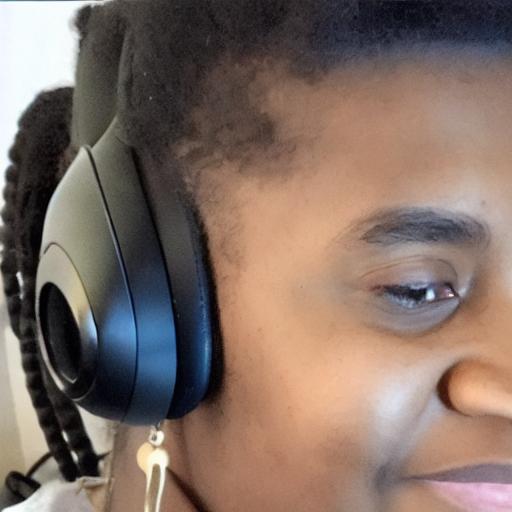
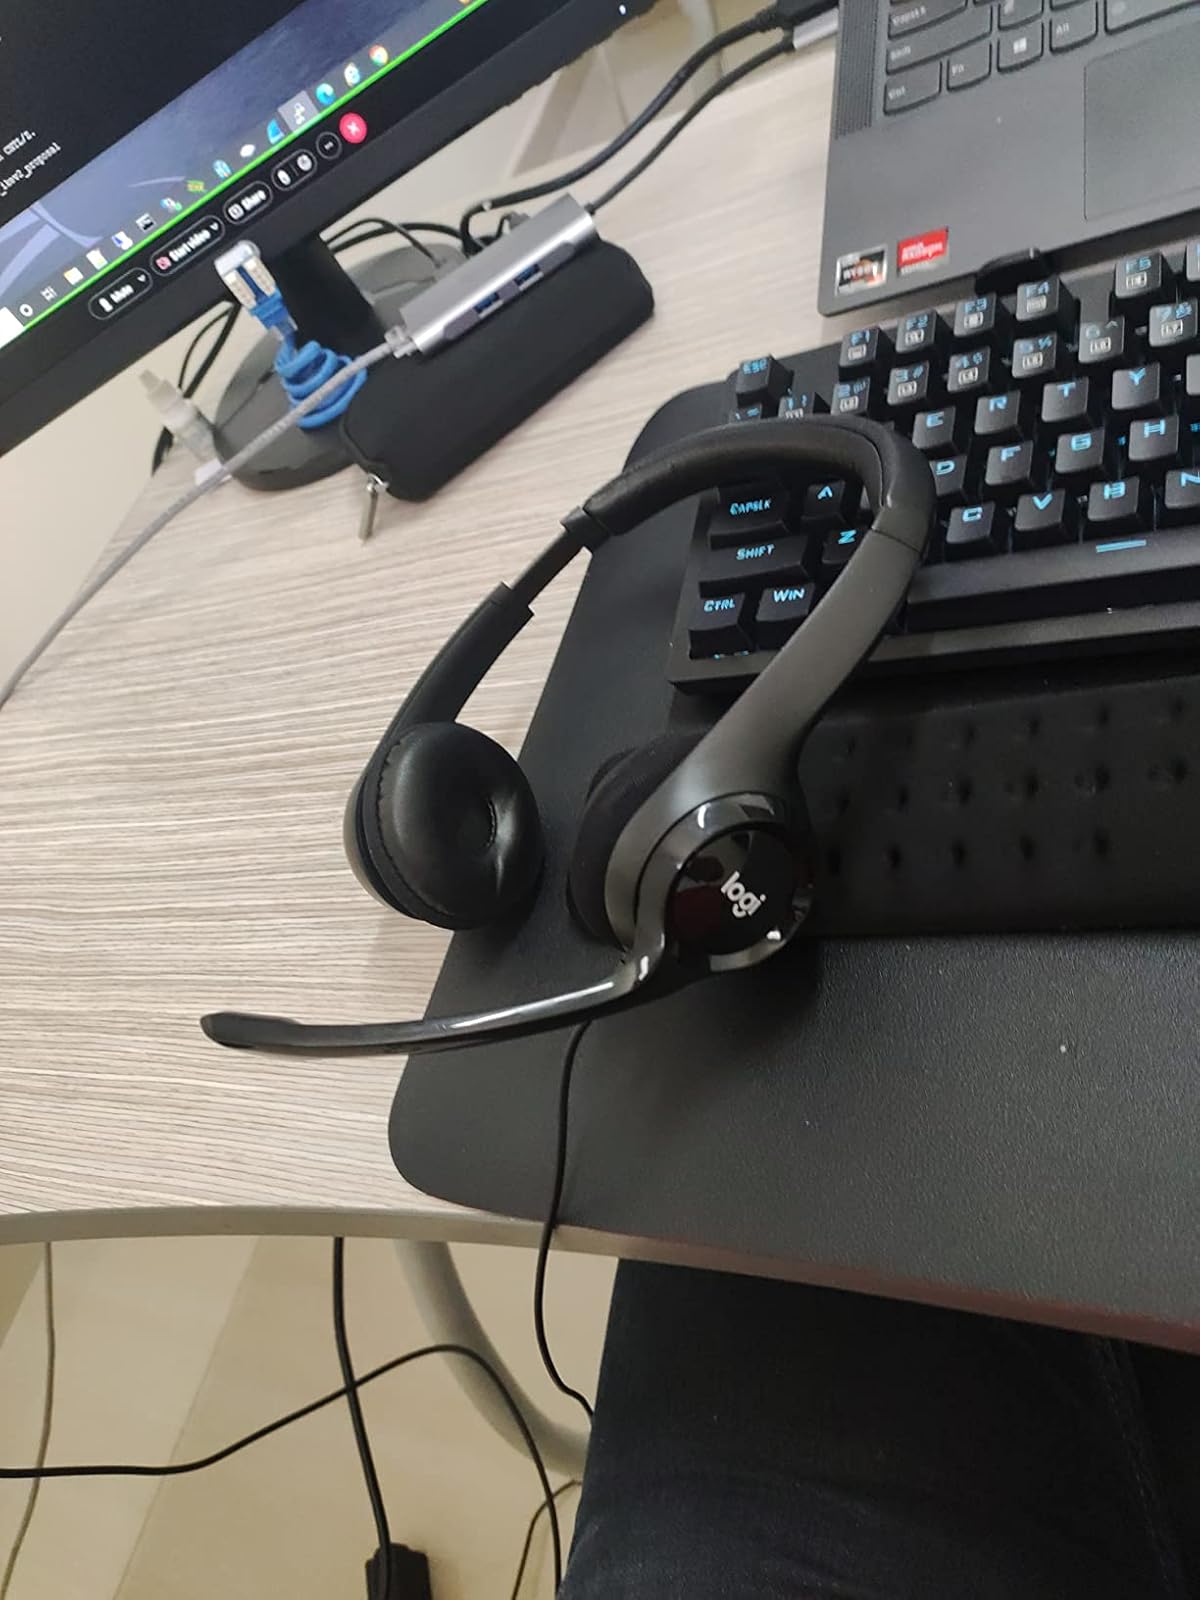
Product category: headphones
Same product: no